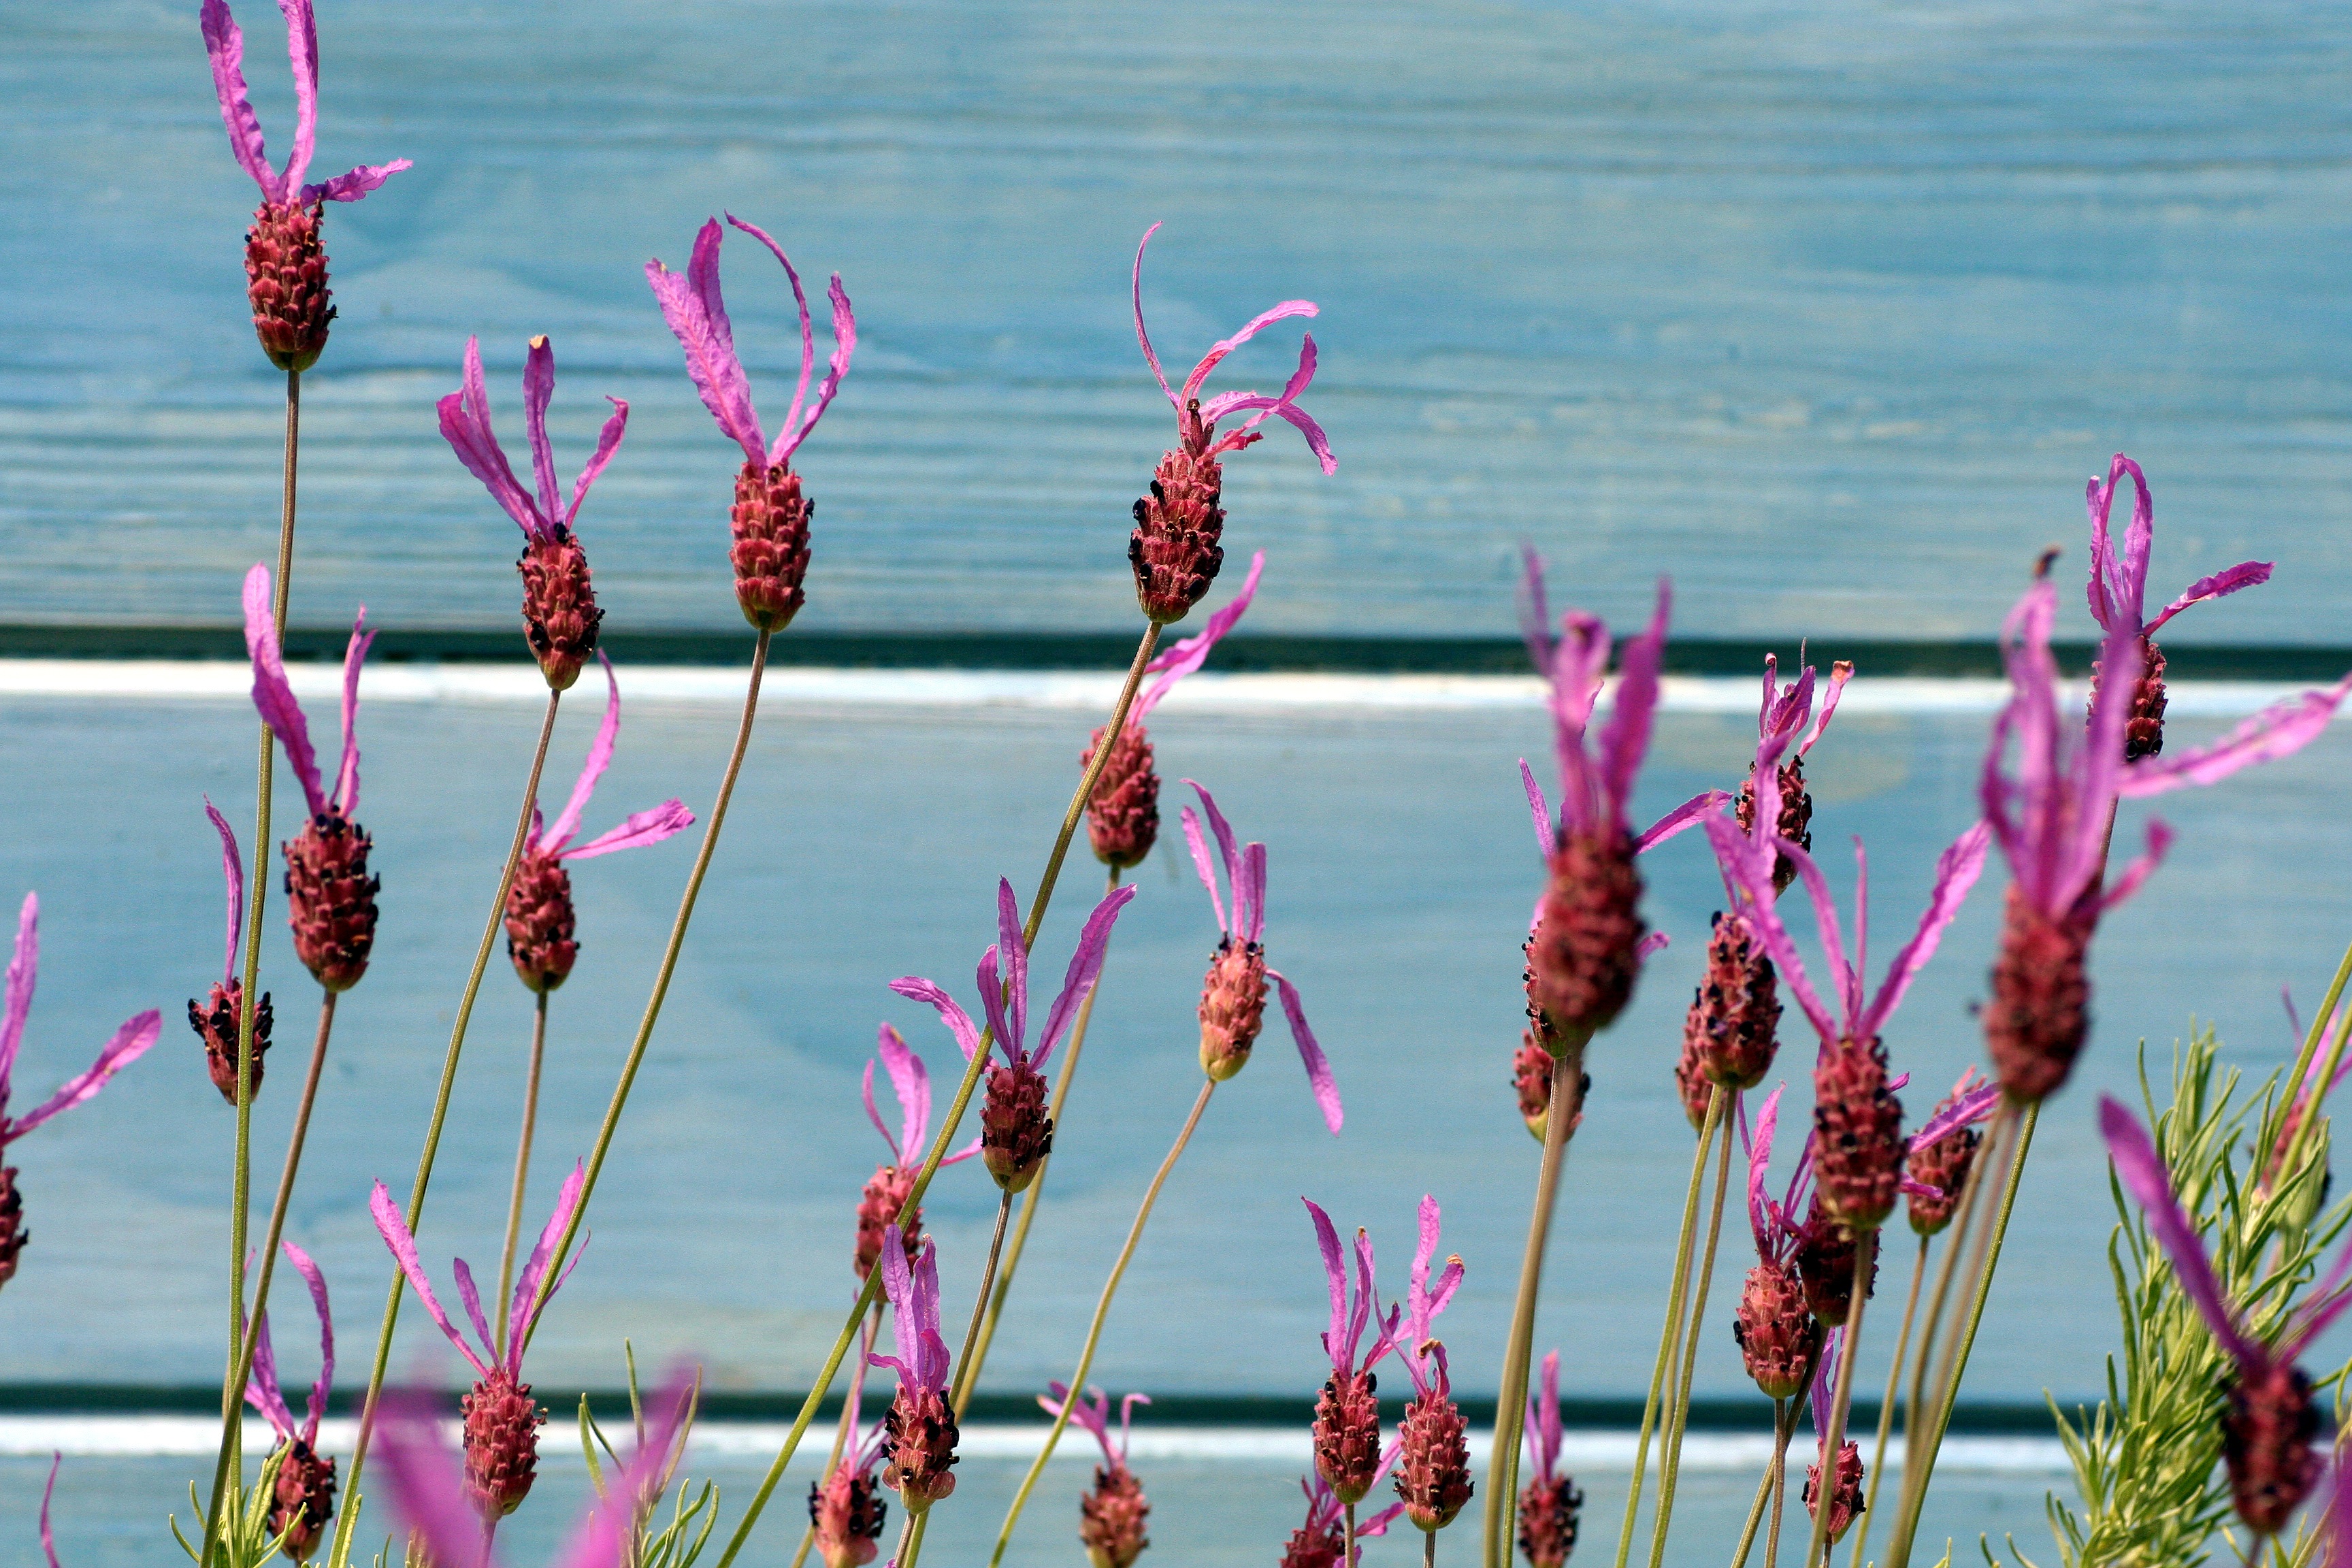
nature, flower, lavender, flowers, festival, violet, provence, scents